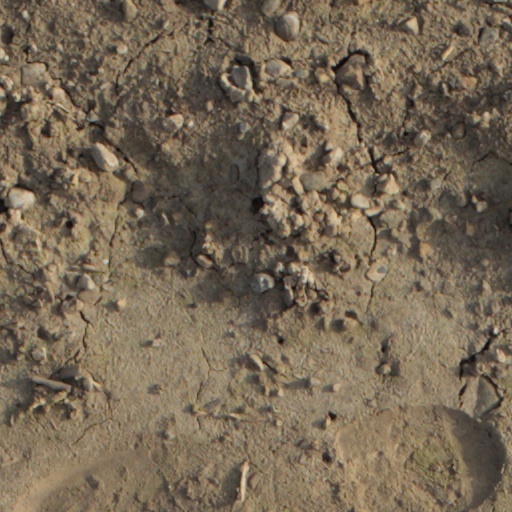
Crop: wheat